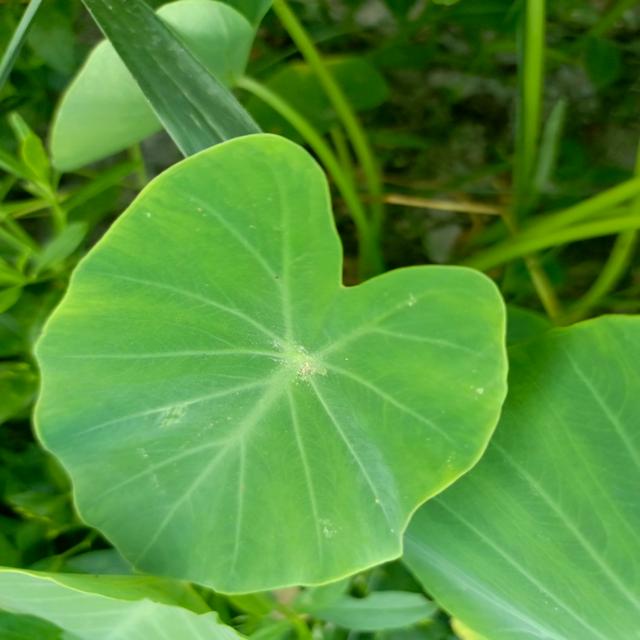
Label: Healthy